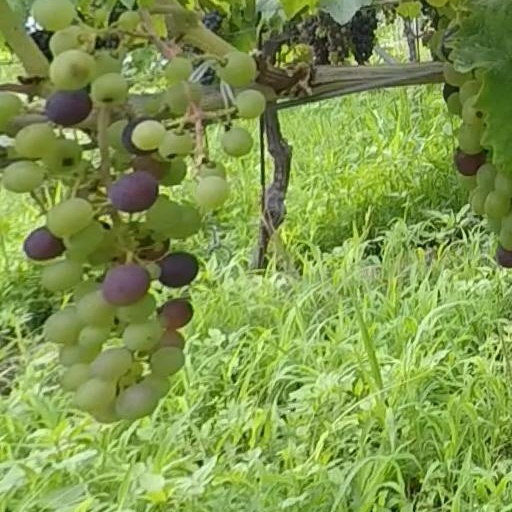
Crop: grape